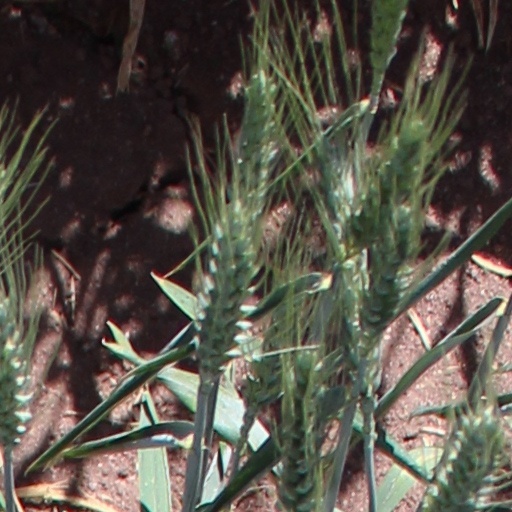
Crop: wheat